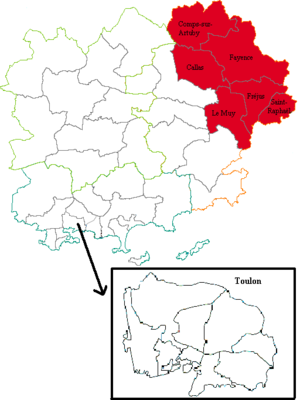
Cinquième circonscription législative du département du Var (France)
Le département français du Var est, sous la Cinquième République, constitué de quatre circonscriptions législatives de 1958 à 1986, de sept circonscriptions après le redécoupage électoral de 1986 puis de huit circonscriptions depuis le redécoupage de 2010, entré en application à compter des élections législatives de 2012.
La cinquième circonscription du Var est l'une des 8 circonscriptions législatives françaises que compte le département du Var situé en région Provence-Alpes-Côte d'Azur.